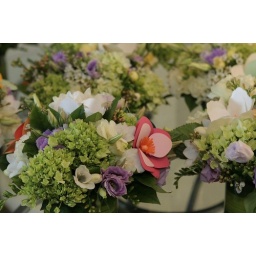
Handmade paper flowers in fresh flower centerpieces 2